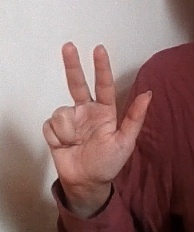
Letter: al